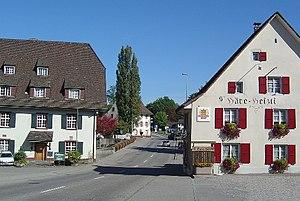
Augst est une commune du district de Liestal, dans le canton de Bâle-Campagne en Suisse.